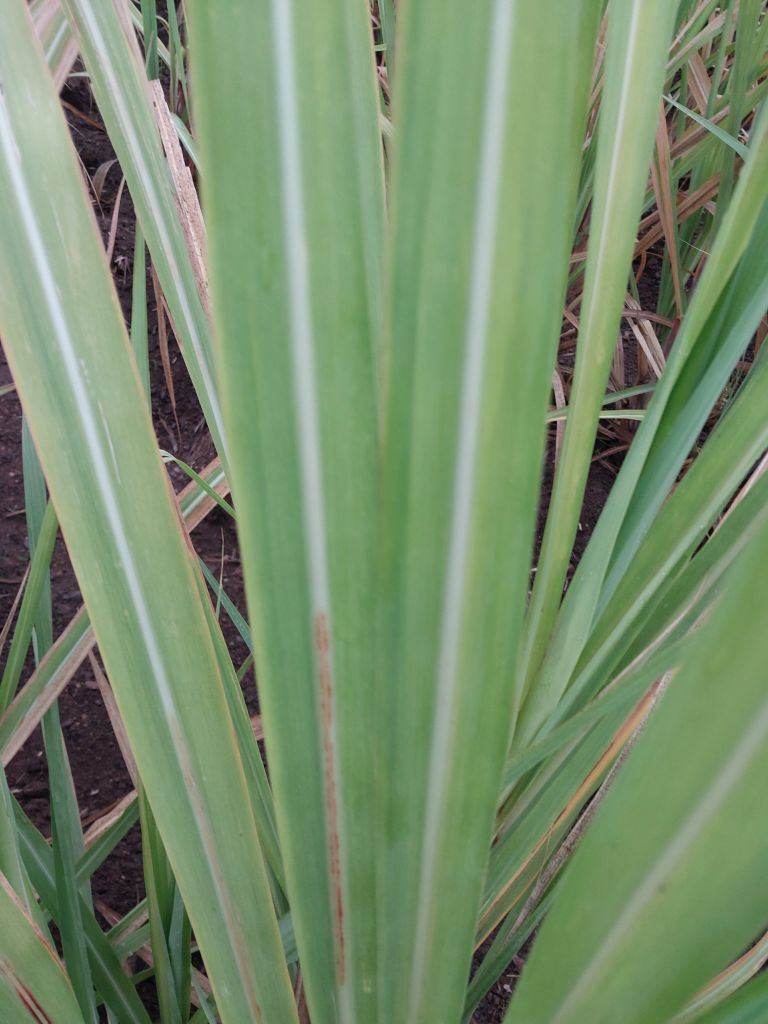
Label: Brown Spot